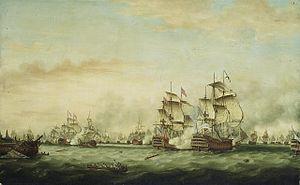
William Sidney Smith, plus connu sous le nom usuel de Sidney Smith, né le 21 juin 1764 à Westminster, Londres et mort le 26 mai 1840 à Paris, est un amiral britannique.
Le Contre-amiral Sir Charles Douglas, 1ᵉʳ baronnet de Carr était un descendant du Comte de Morton et un officier de la marine de la Grande-Bretagne. Il est particulièrement connu pour son rôle dans la Bataille des Saintes pendant la guerre d'indépendance américaine où il a aidé à établir la tactique nommée "Breaking the line".